Dover Court International School

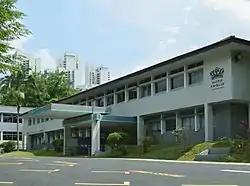
Dover Court

Dover Court International School is an international school in Singapore. Founded in 1972, the school delivers the English National Curriculum and International Baccalaureate Diploma Program to 1,850 students between the ages of 3 and 18. Over 60 nationalities are represented in the school, with the majority of teachers coming from the United Kingdom. In 2015, Dover Court International School registered with the Committee for Private Education of Singapore and since April 2014 has been part of the Nord Anglia Education group of schools. It is a member of the Federation of British International Schools in Asia (FOBISIA), and accredited by the Council of International Schools (CIS) and the Western Association of Schools and Colleges (WASC).